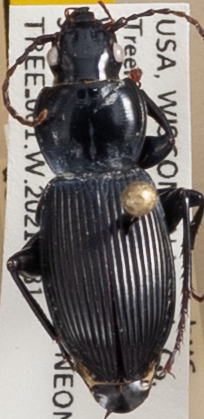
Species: Pterostichus coracinus
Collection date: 2021-08-31
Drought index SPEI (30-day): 0.746
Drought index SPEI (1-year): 0.258
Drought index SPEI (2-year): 1.546